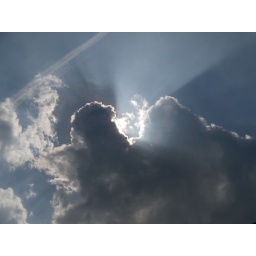
03.05.2009 | Bansin, Germany : Black rainy cloud covered pure sky under wild beach in Bansin